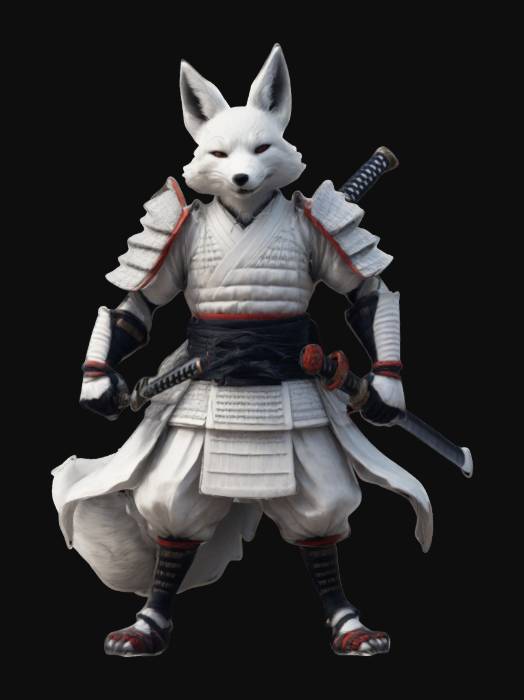
미적 점수 (1~10점): 8